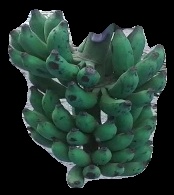
Variety: elakki-bale
Grade: grade3